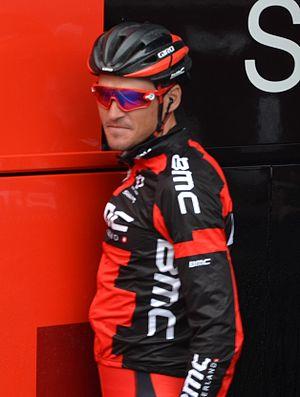
Greg Van Avermaet au départ de la 2e étape du Tour de France 2016.